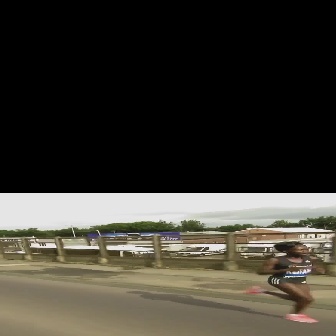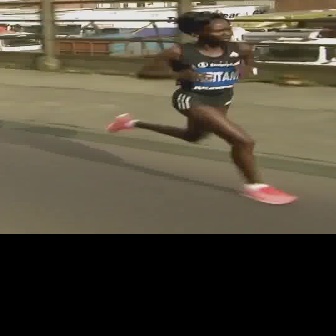
  Please identify the target specified by the bounding box [244,241,326,323] in the first image and locate it in the second image. Return the coordinates in [x_min,y_min,x_max,y_max] format.
Answer: [105,10,299,204]